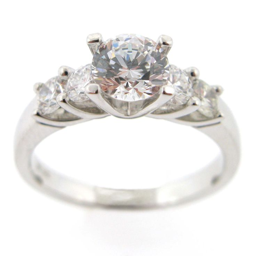
a gorgeous 14kt white gold engagement ring .